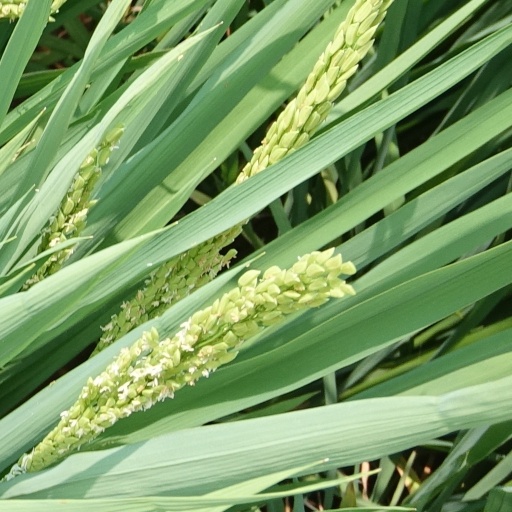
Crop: rice